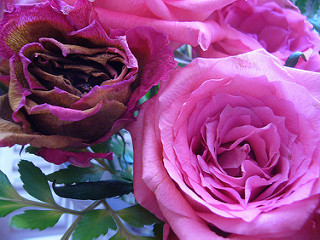
Flower: rose